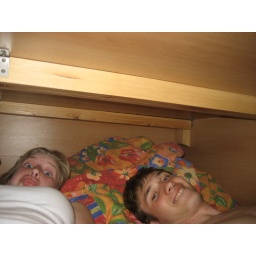
Carmen looking silly and me awkwardly biting my entire bottom lip in drawer bed